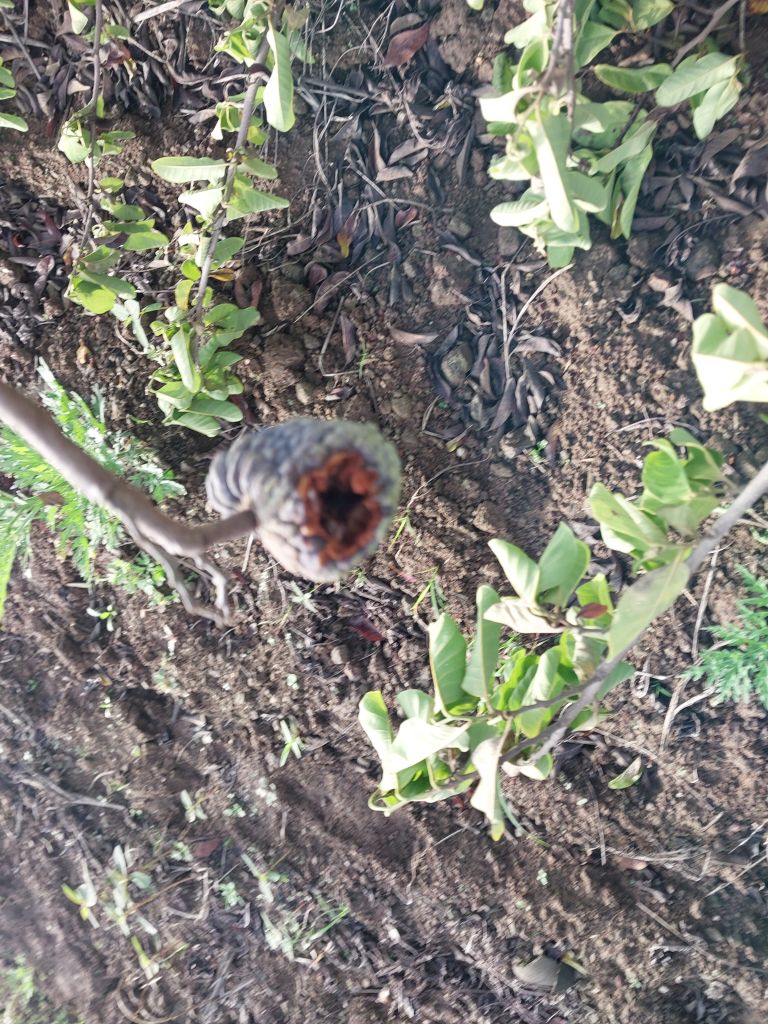
Disease label: Blank Canker